Lincolnshire loop line

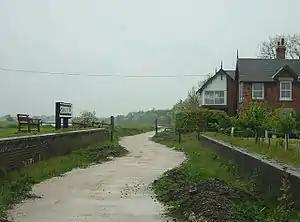
Former station at Stixwould. The trackbed here is part of the Water Rail Way.

The Lincolnshire loop line was a railway built by the Great Northern Railway, that linked Peterborough to Gainsborough via Spalding, Boston and Lincoln. It ran through the counties of Lincolnshire and Northamptonshire (then the Soke of Peterborough, now Cambridgeshire)